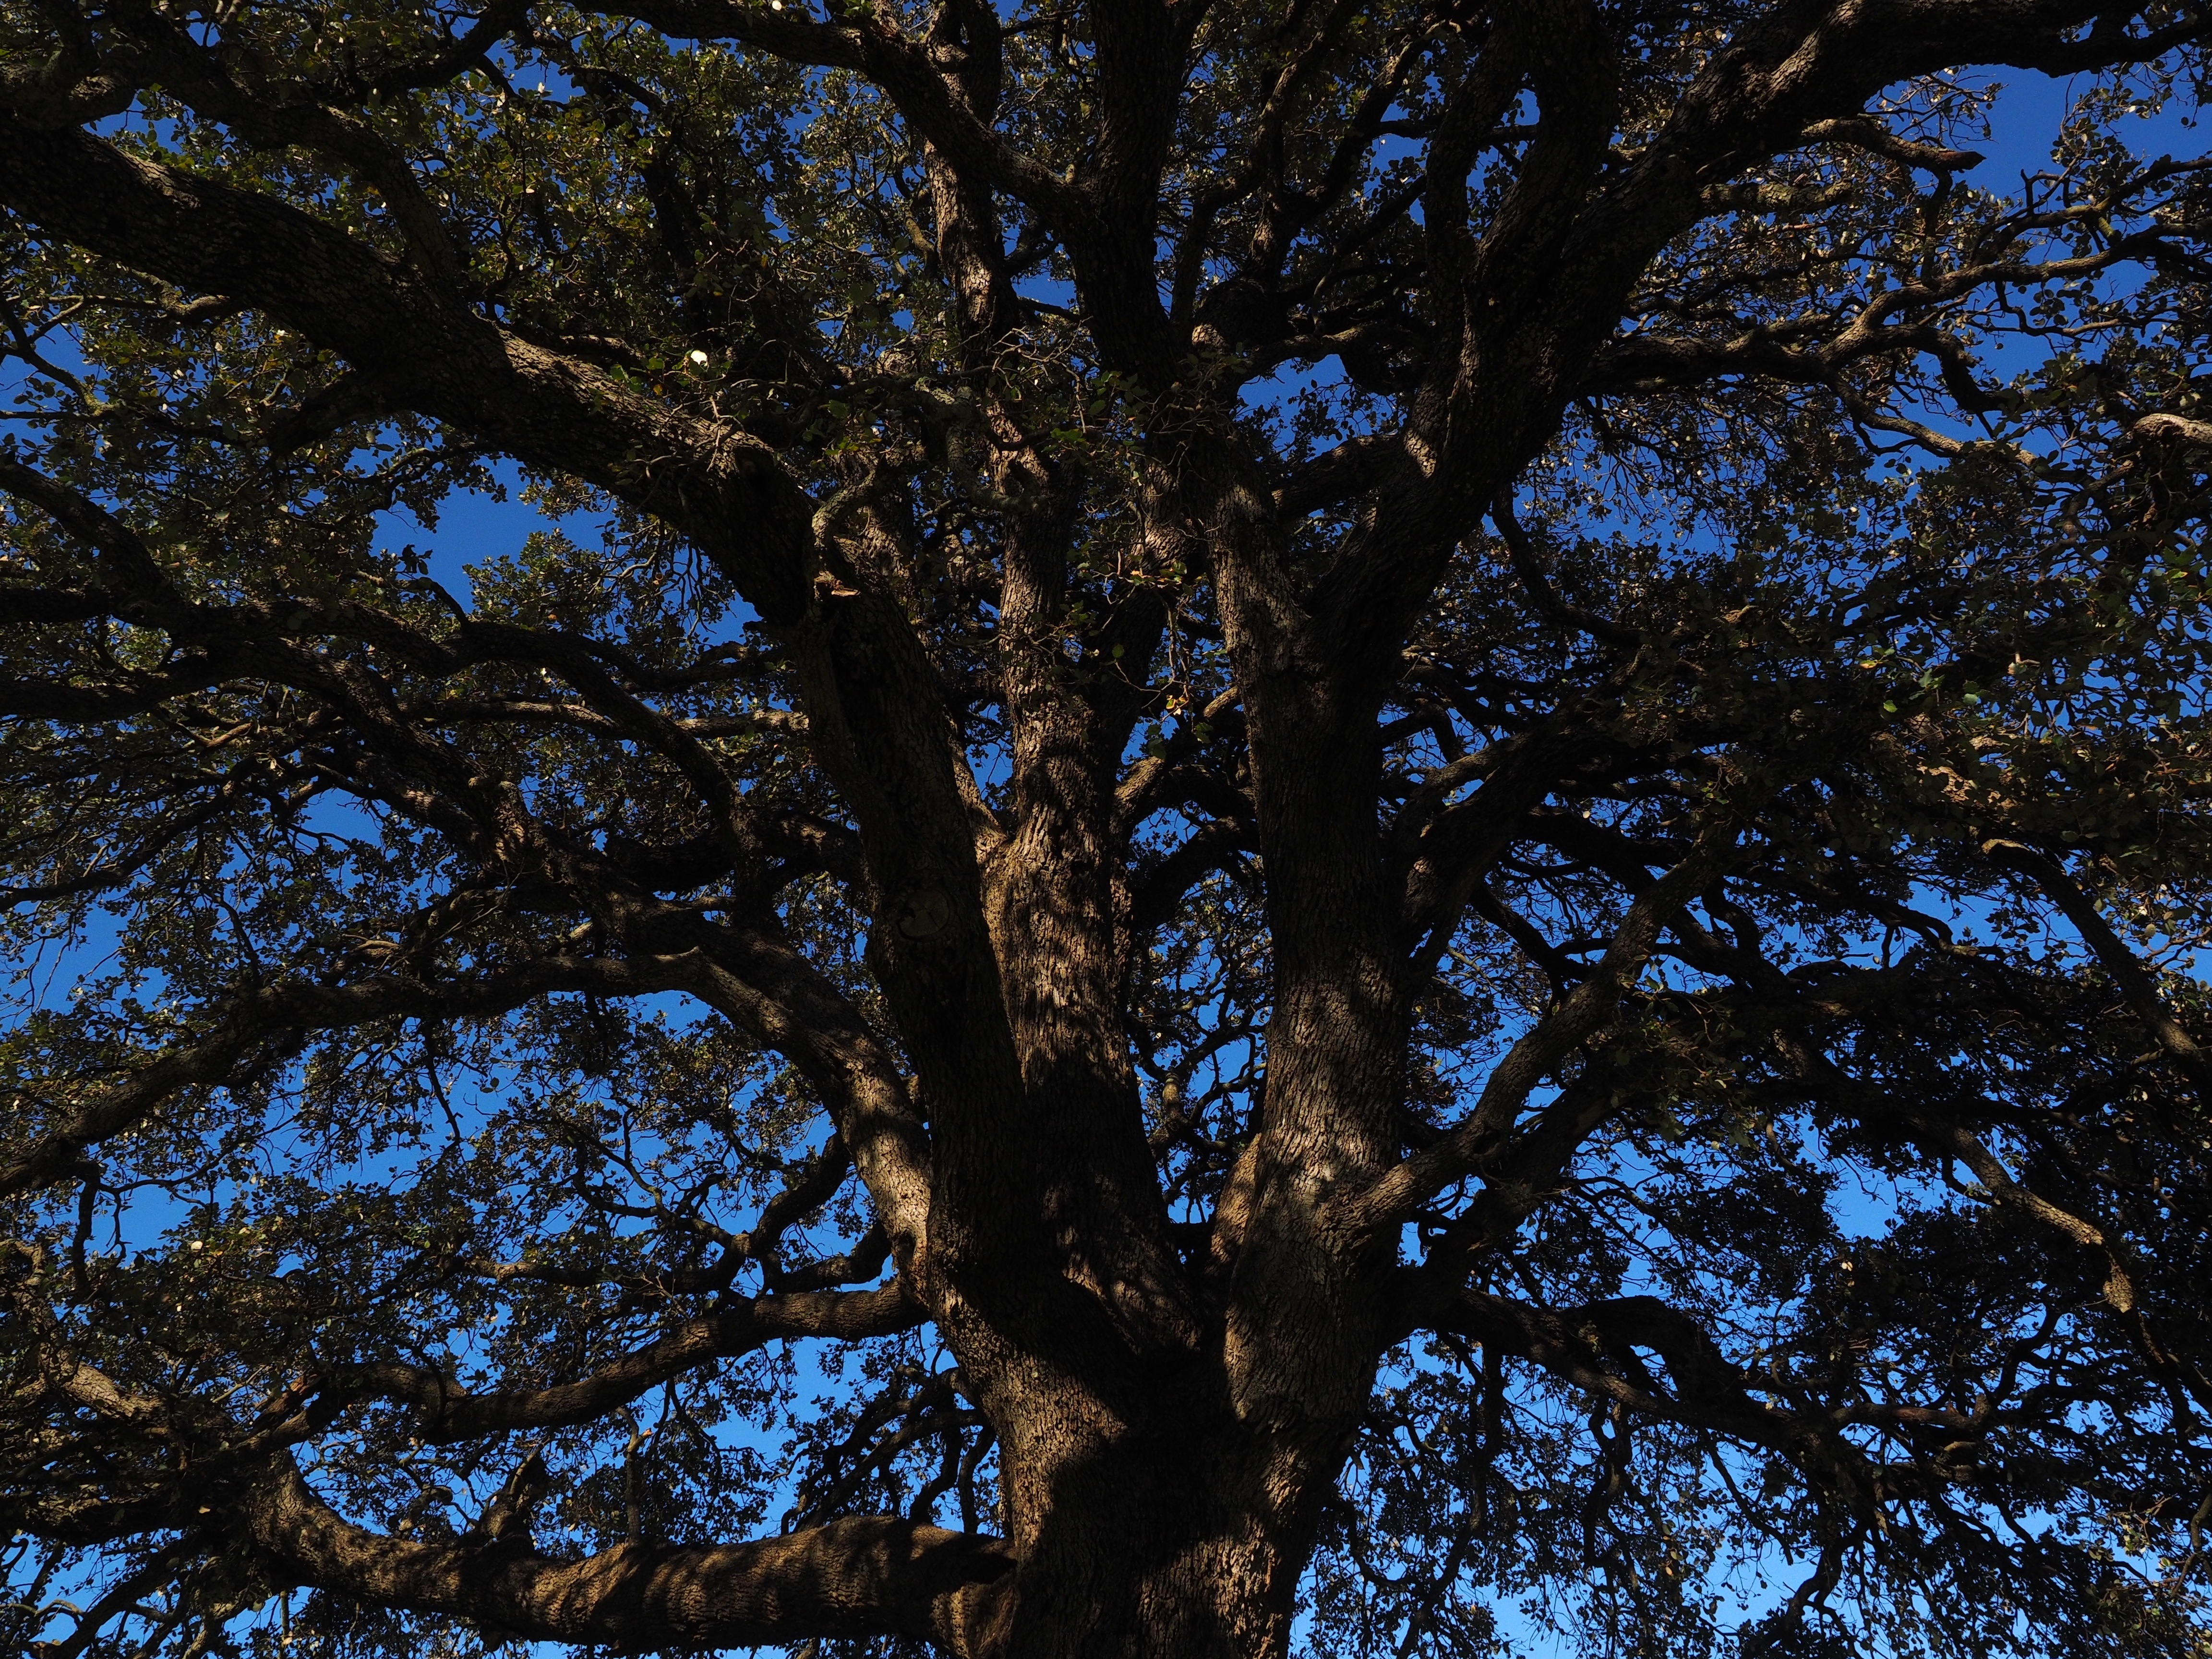
tree, nature, forest, branch, winter, plant, sky, sunlight, leaf, flower, autumn, season, deciduous, mallorca, laurel, large, woodland, powerful, camphor, flowering plant, lauraceae, camphor tree, cinnamomum camphora, laurel greenhouse, laurel tree, valley of orient, woody plant, land plant